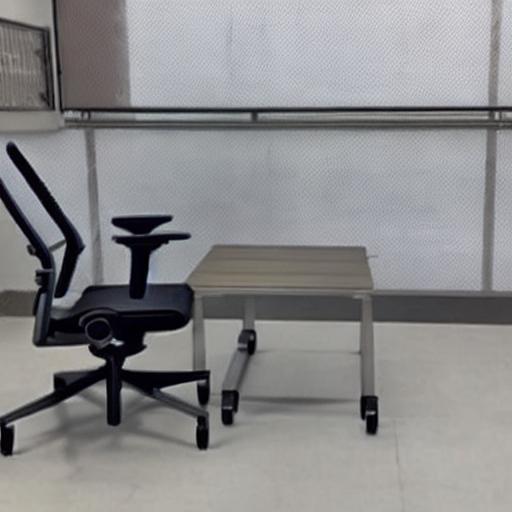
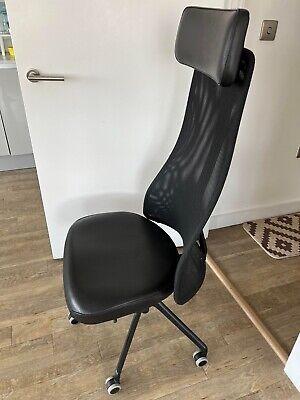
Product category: items_chair
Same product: no